Lycée Français du Caire

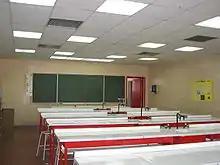
LFC's laboratories

There are three primary campuses, with one each in Maadi, New Cairo City, and Zamalek. The secondary classes are held in a campus in El Mearag.